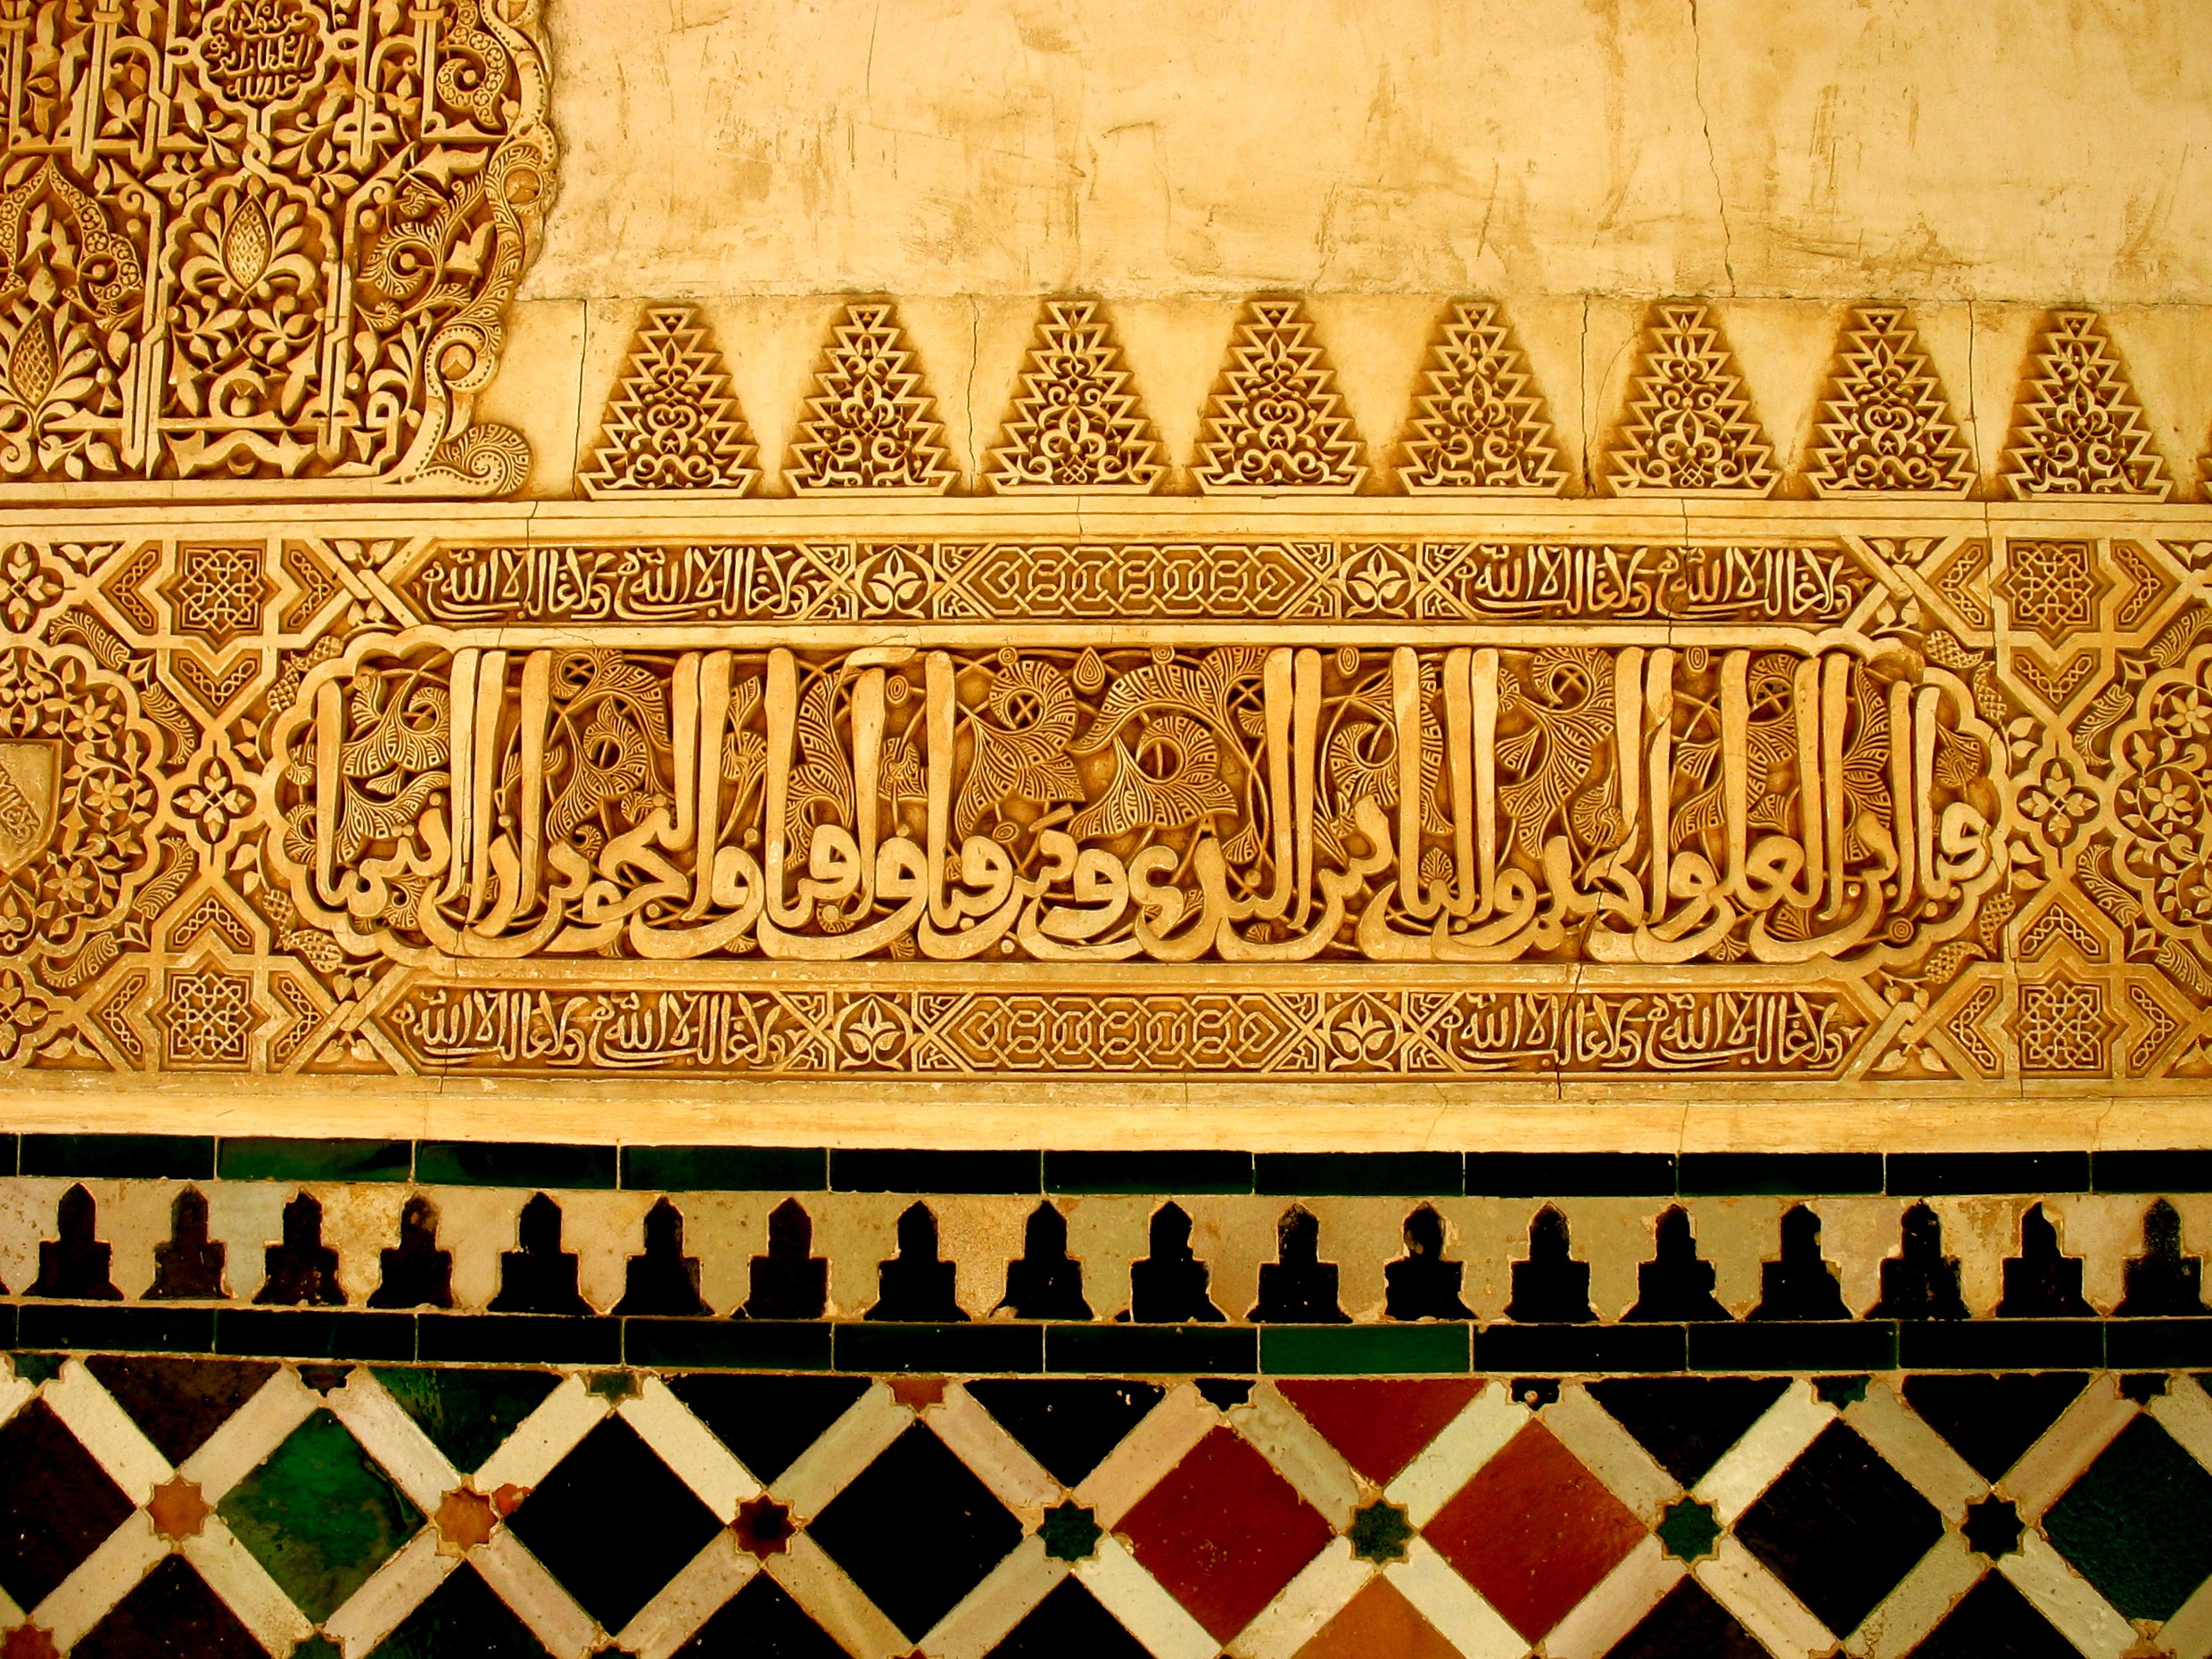
palace, pattern, landmark, spain, design, temple, mosaic, mosque, beautiful, historical, carving, granada, alhambra, islamic, ancient history